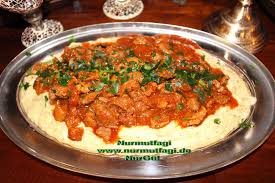
Yemek: hunkar_begendi